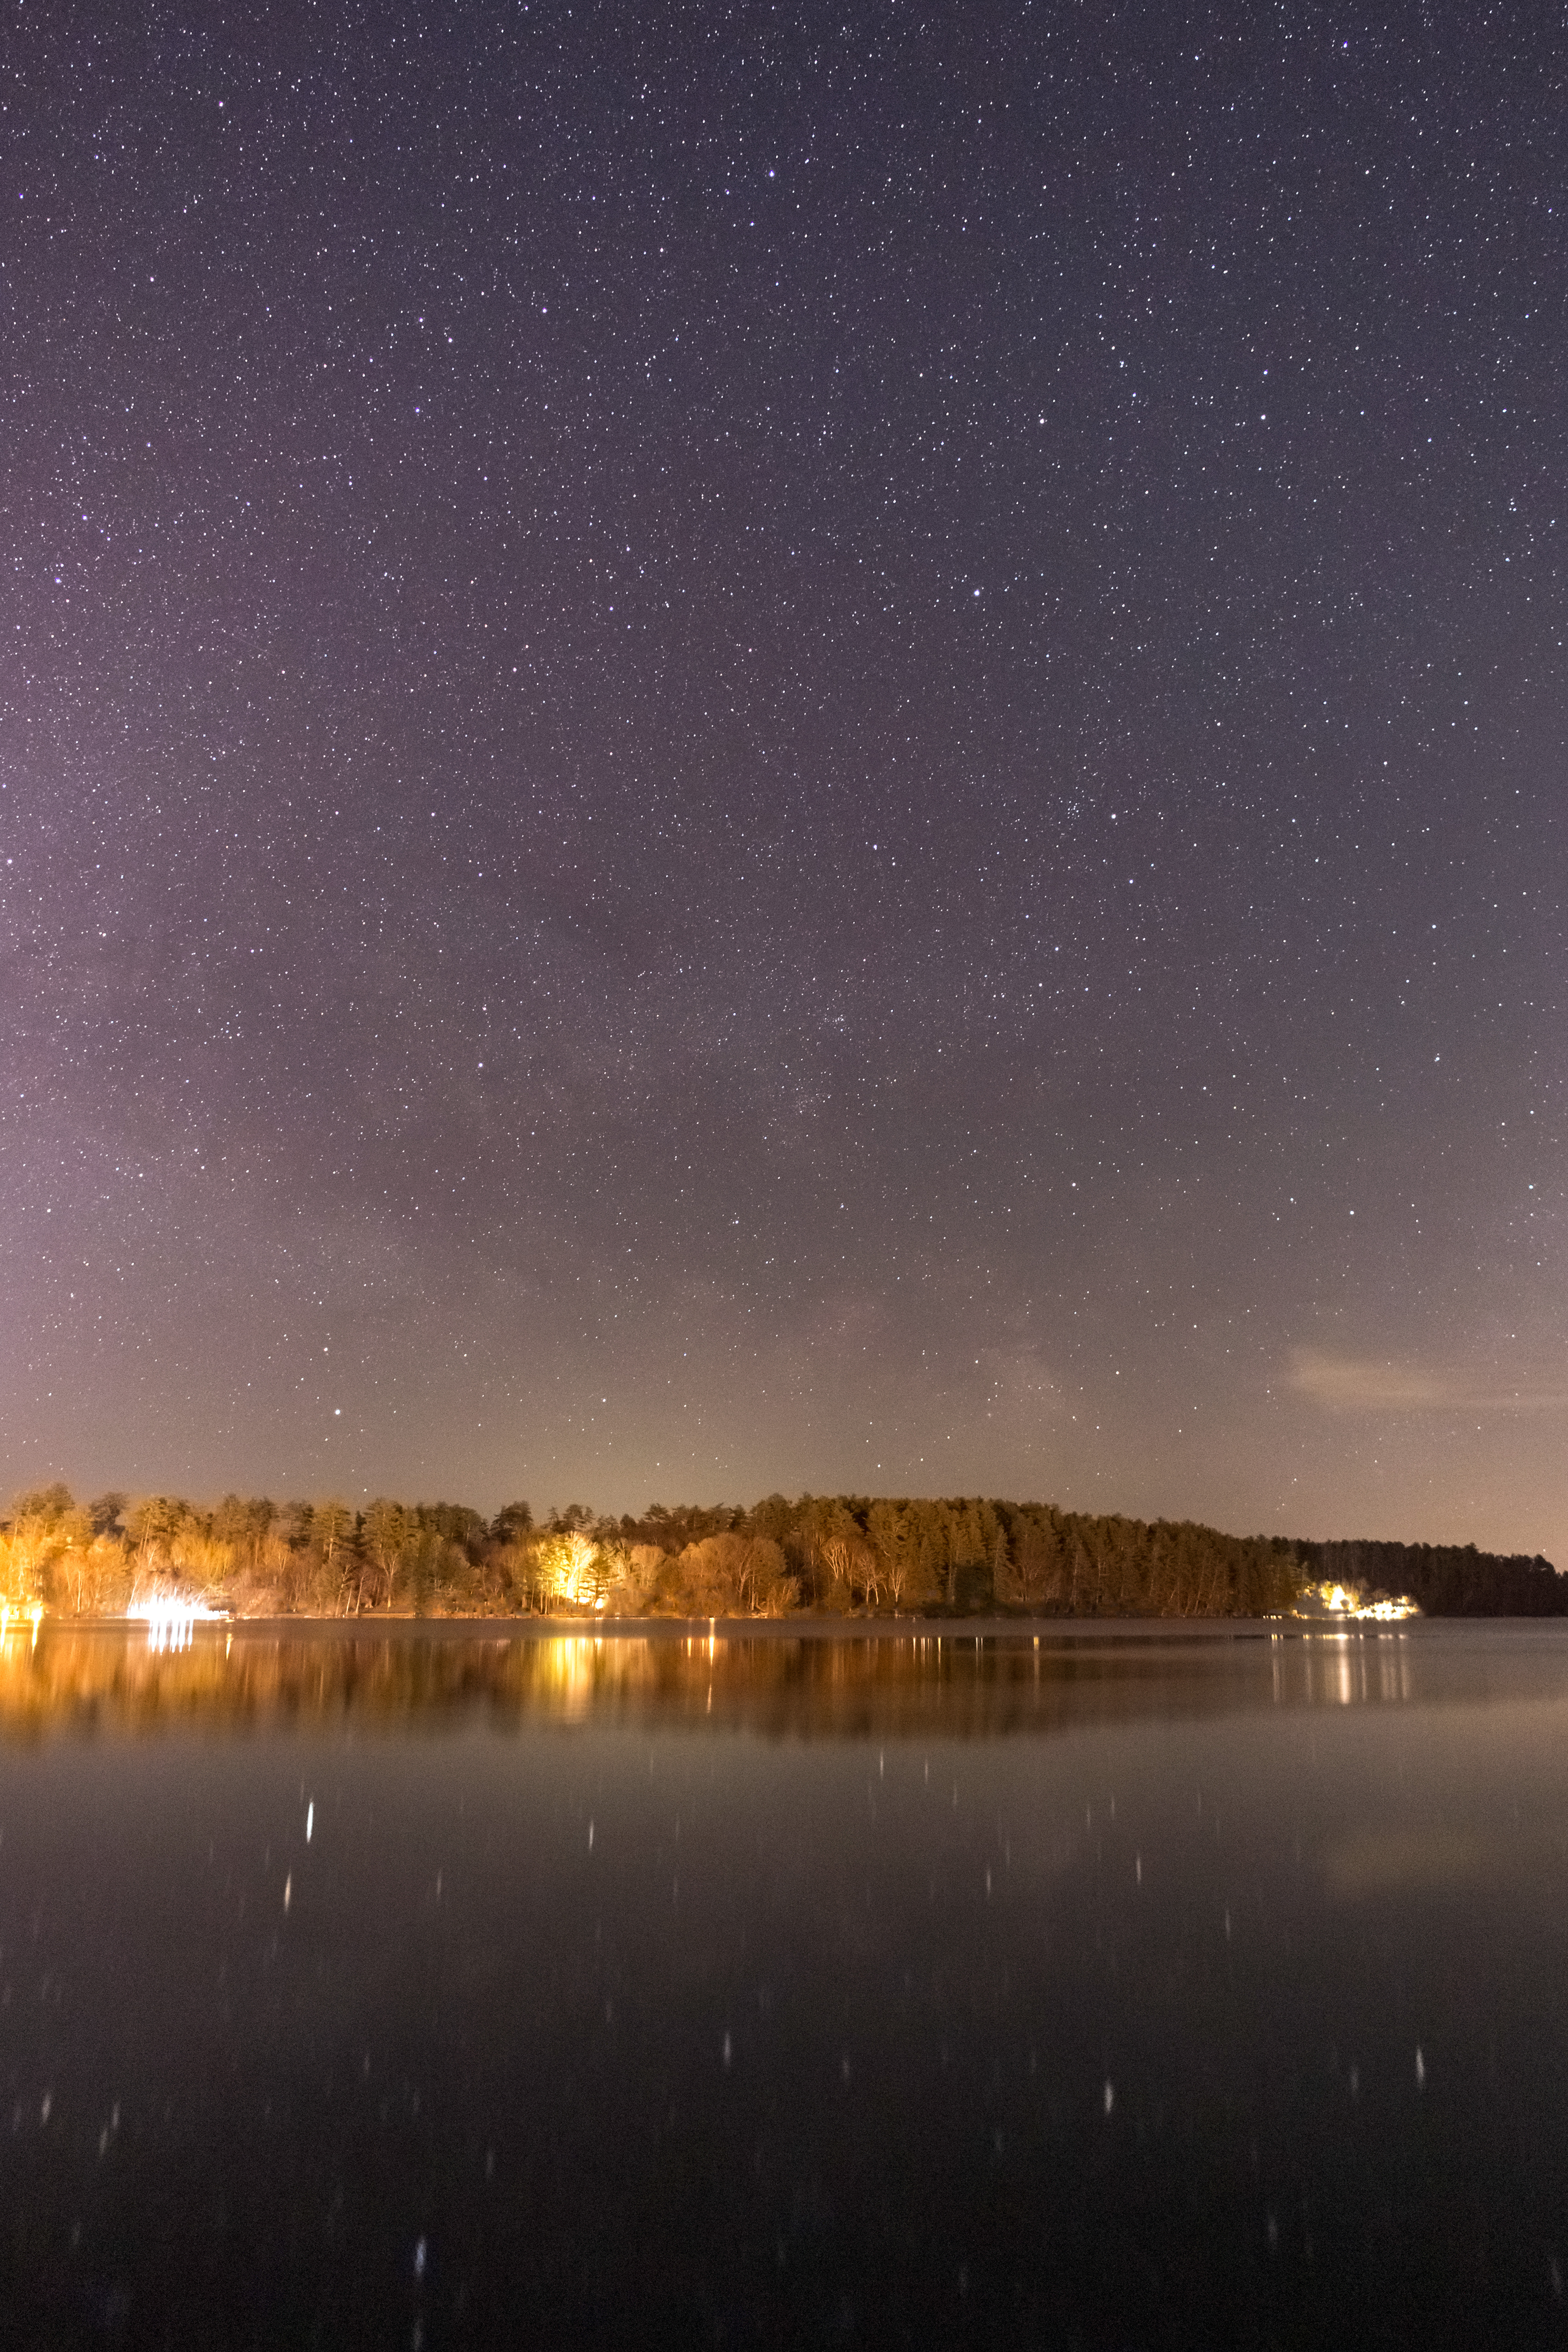
sky, night, horizon, atmospheric phenomenon, atmosphere, light, star, sea, cloud, astronomical object, calm, reflection, astronomy, coast, evening, space, dawn, photography, midnight, landscape, ocean, panorama, darkness, aurora, earth, sound, dusk